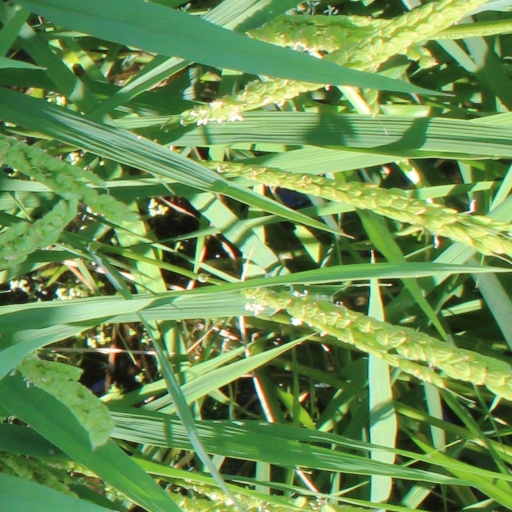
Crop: rice